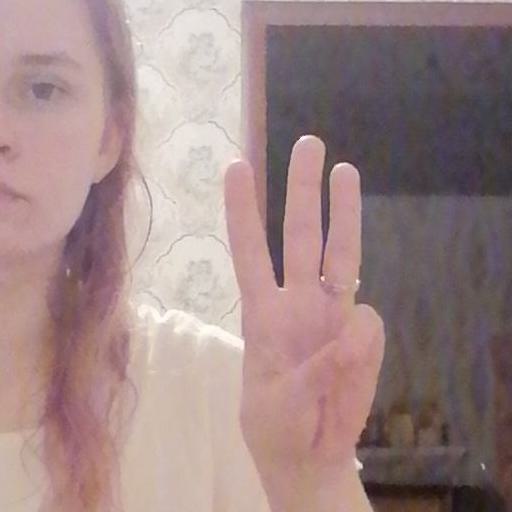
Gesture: three